Paris in the 18th century

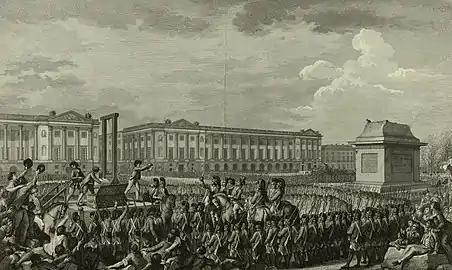
The execution of King Louis XVI on the "Place de la Révolution", 21 January 1793. Bibliothèque nationale de France

The Convention put the King on trial, and after two months, voted by a majority of a single vote, for his execution. On 21 January 1793, Louis XVI was guillotined on the "Place de la Révolution" (former "Place Louis XV", now Place de la Concorde. Following the King's execution, rebellions against the government broke out in many regions of the country, particularly Brittany and Angevin. The Minister of Defense of the Commune, Dumouriez, tried without success to persuade his soldiers to march on Paris to overthrow the new government, and ended up defecting to the Austrians. To deal with these new threats, real or imagined, on 6 April 1793 the Convention established a Committee of Public Safety, to hunt for enemies and watch over the actions of the government. New decrees were issued for the arrest of families of émigrés, aristocrats and refractory priests, and the immunity from arrest of members of the Convention was taken away. On 10 March the Convention created a revolutionary Tribunal, located in the Palace of Justice. Verdicts of the Tribunal could not be appealed, and sentences were to be carried out immediately. Marie Antoinette was beheaded on 16 October 1793, and Jean Sylvain Bailly, the first elected mayor of Paris, was executed on 12 November 1793. The property of the aristocracy and of the Church was confiscated and declared "Biens nationaux" (national property); the churches were closed.